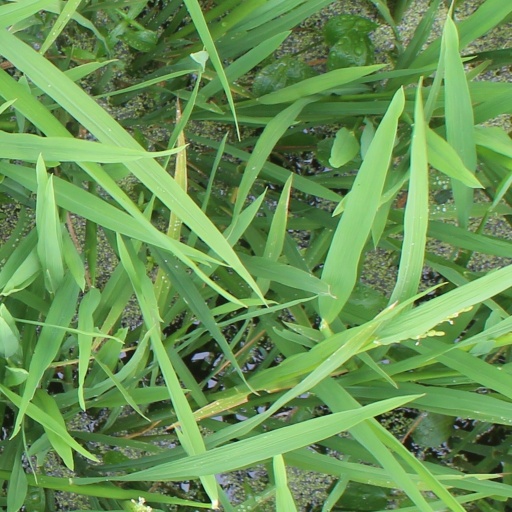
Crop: rice